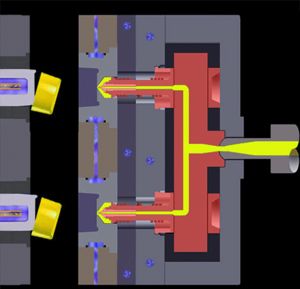
Le moulage par injection en canal chaud est un moulage par injection de plastiques dans lequel le canal d’alimentation du moule est chauffé afin que la carotte d’injection reste fluide et serve au moulage de la pièce suivante au lieu de rester solidaire de la pièce moulée.